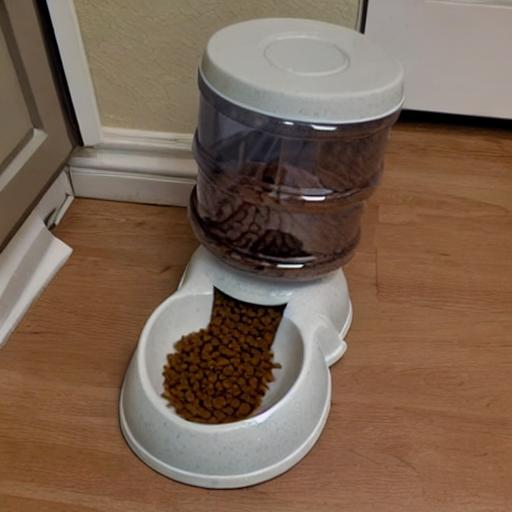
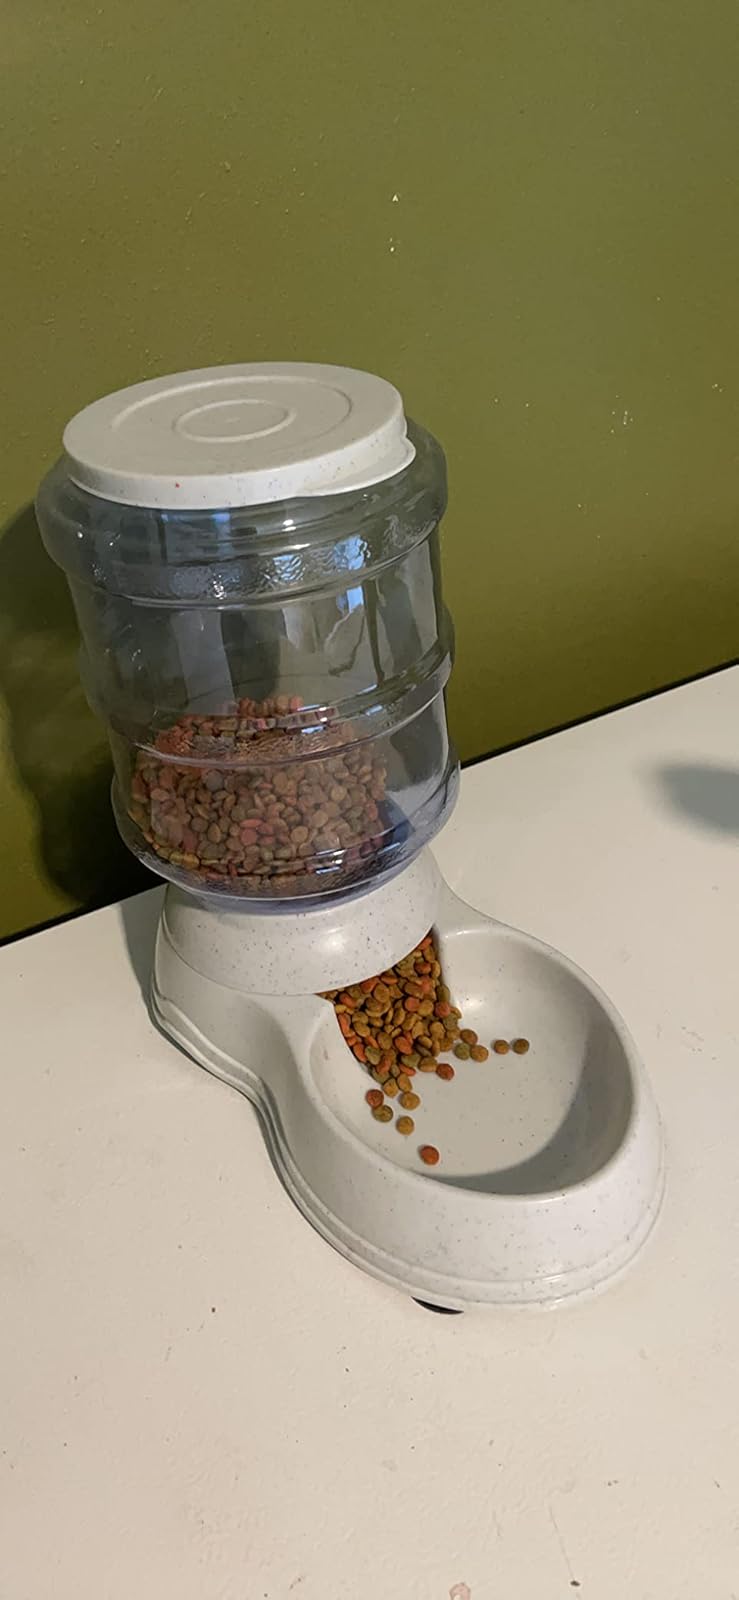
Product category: items_feeder
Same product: no